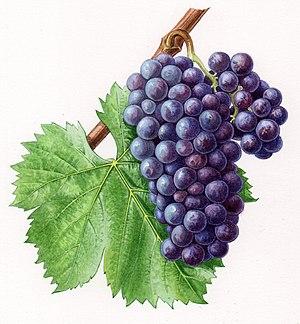
Aquarelle originale pour les Cépages de France (2001)
Le grenache N est un cépage noir de cuve originaire d’Aragon, en Espagne, où il s'appelle garnacha. Au XVᵉ siècle, l'expansion du royaume aragonais vers la Sardaigne, la Corse, le Roussillon et le littoral provençal favorise son développement. Aujourd'hui, ce cépage est un des plus cultivés au monde.